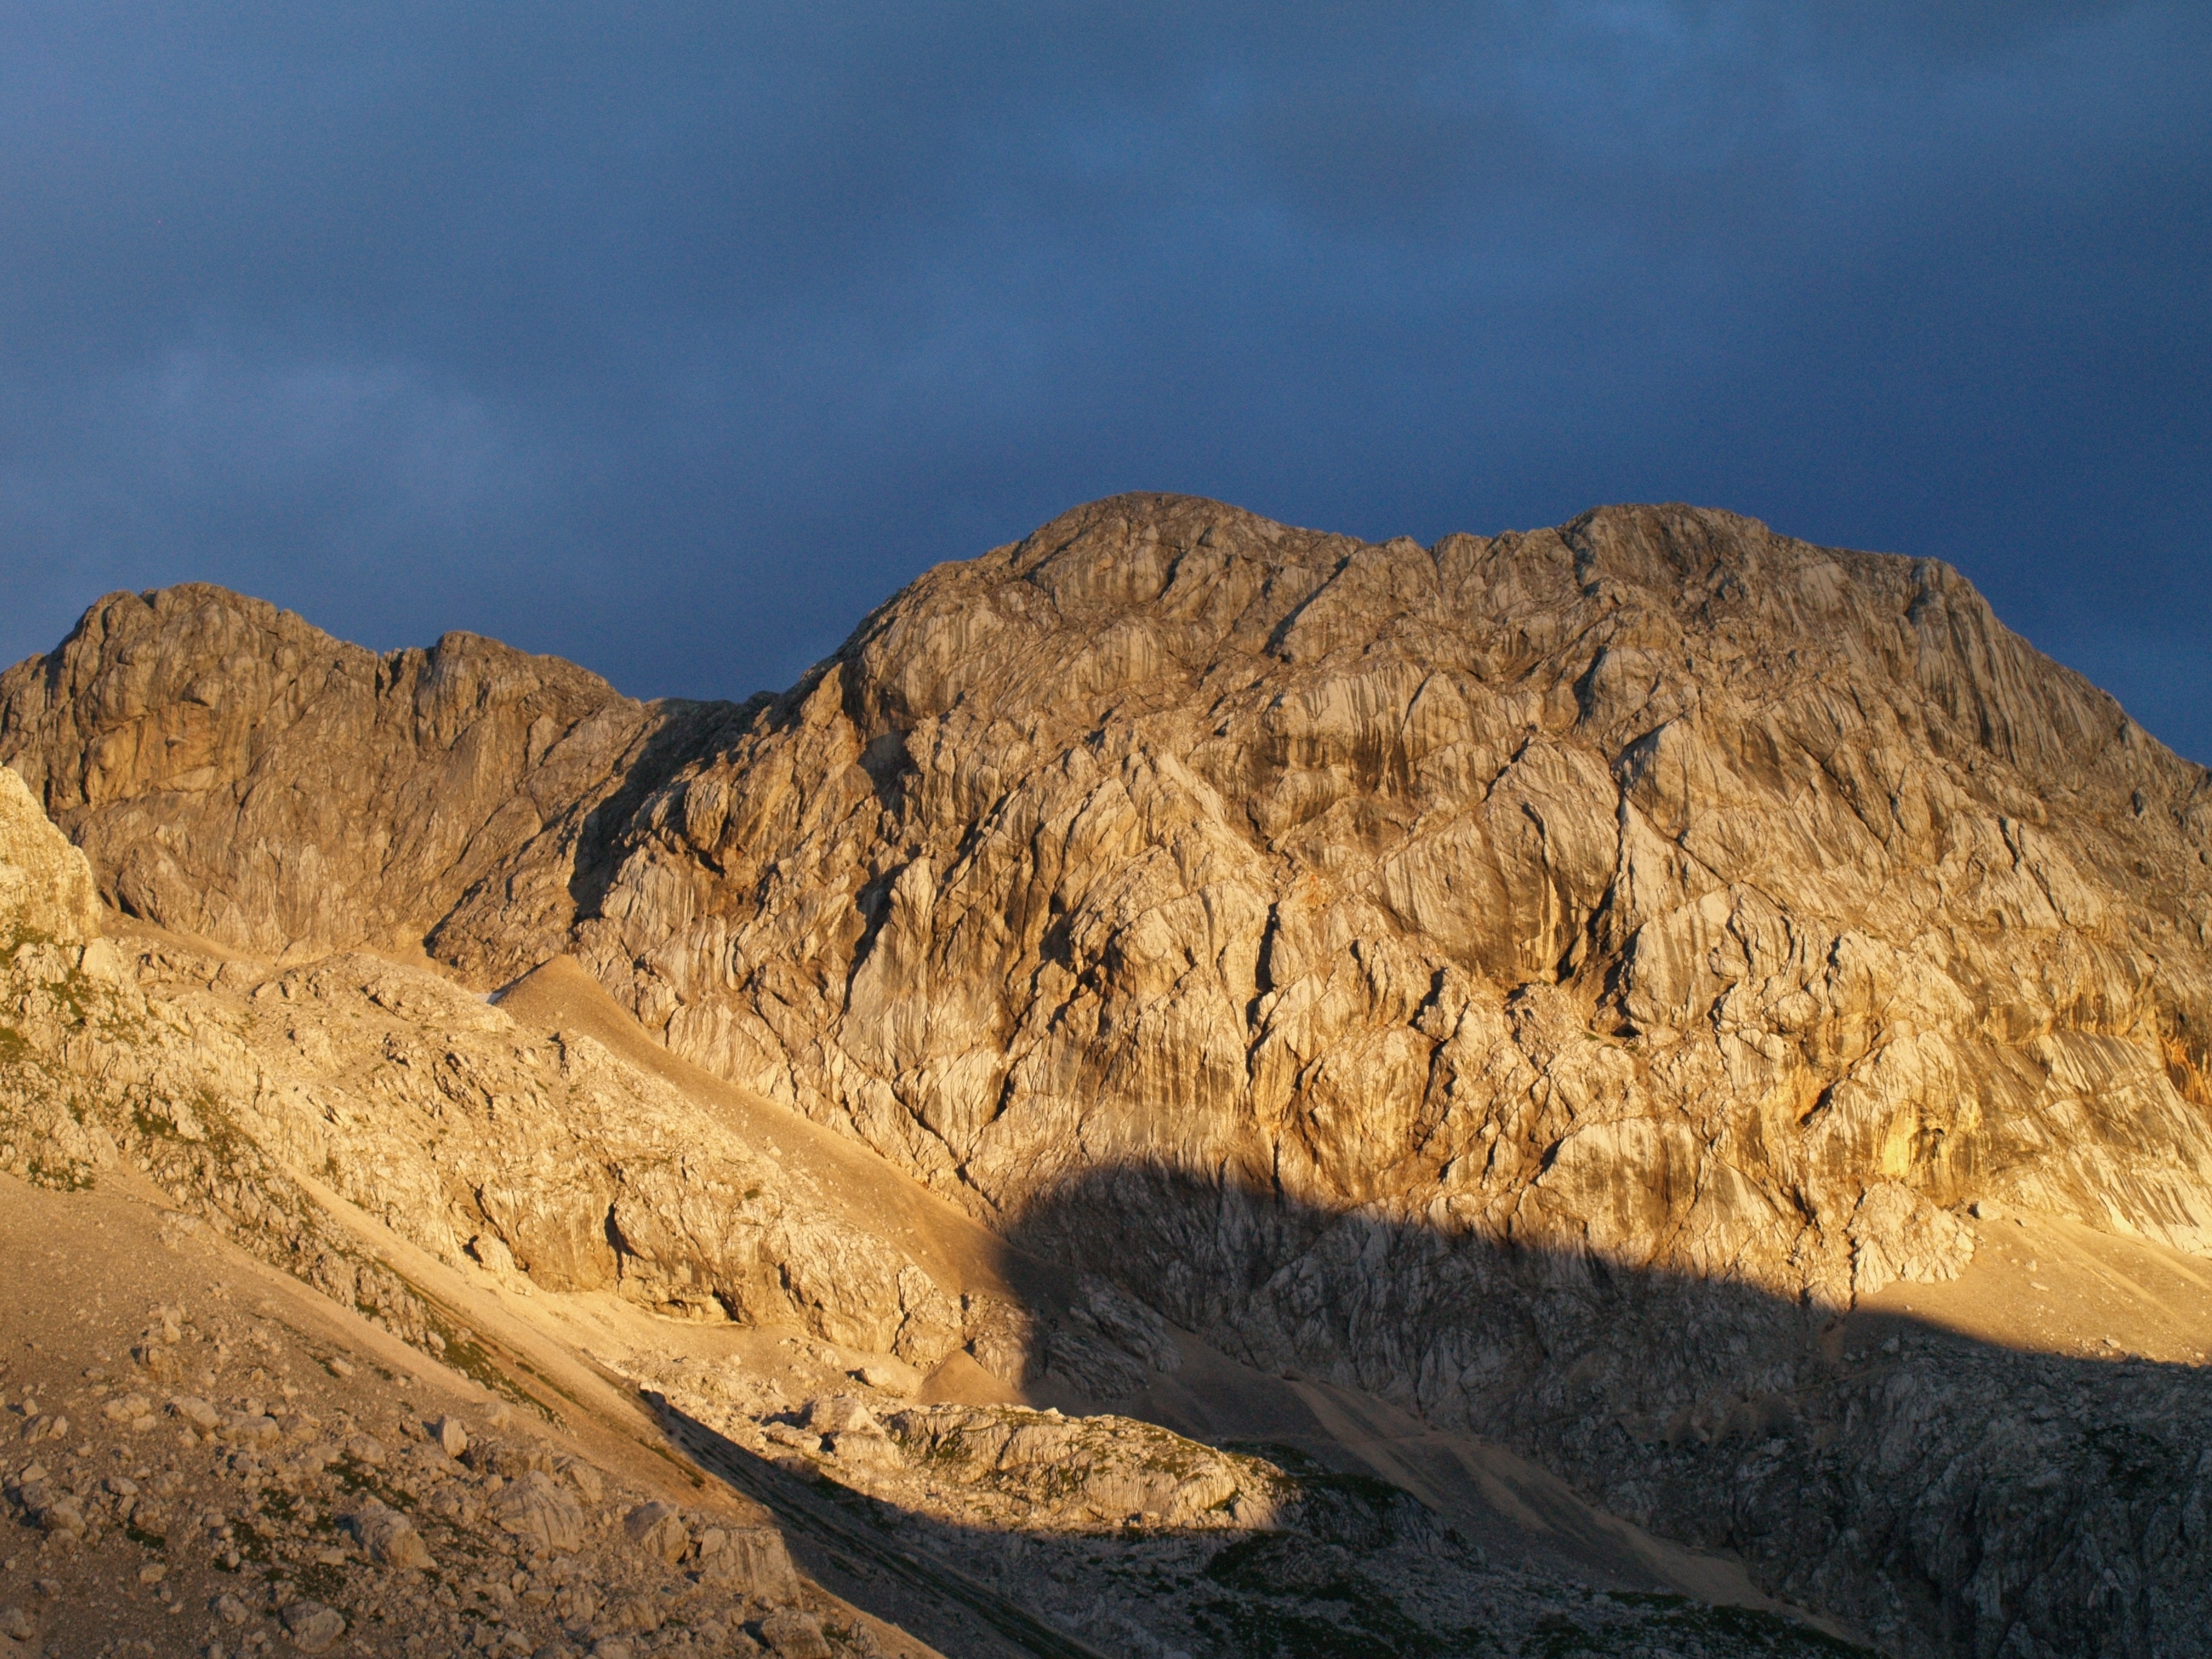
landscape, sea, coast, nature, forest, outdoor, rock, wilderness, mountain, cloud, sky, hiking, trail, sport, hill, desert, adventure, valley, mountain range, travel, formation, cliff, volcano, soil, tourism, terrain, mountain top, ridge, summit, activity, geology, badlands, plateau, fell, wadi, landform, nature landscape, natural environment, geographical feature, mountainous landforms